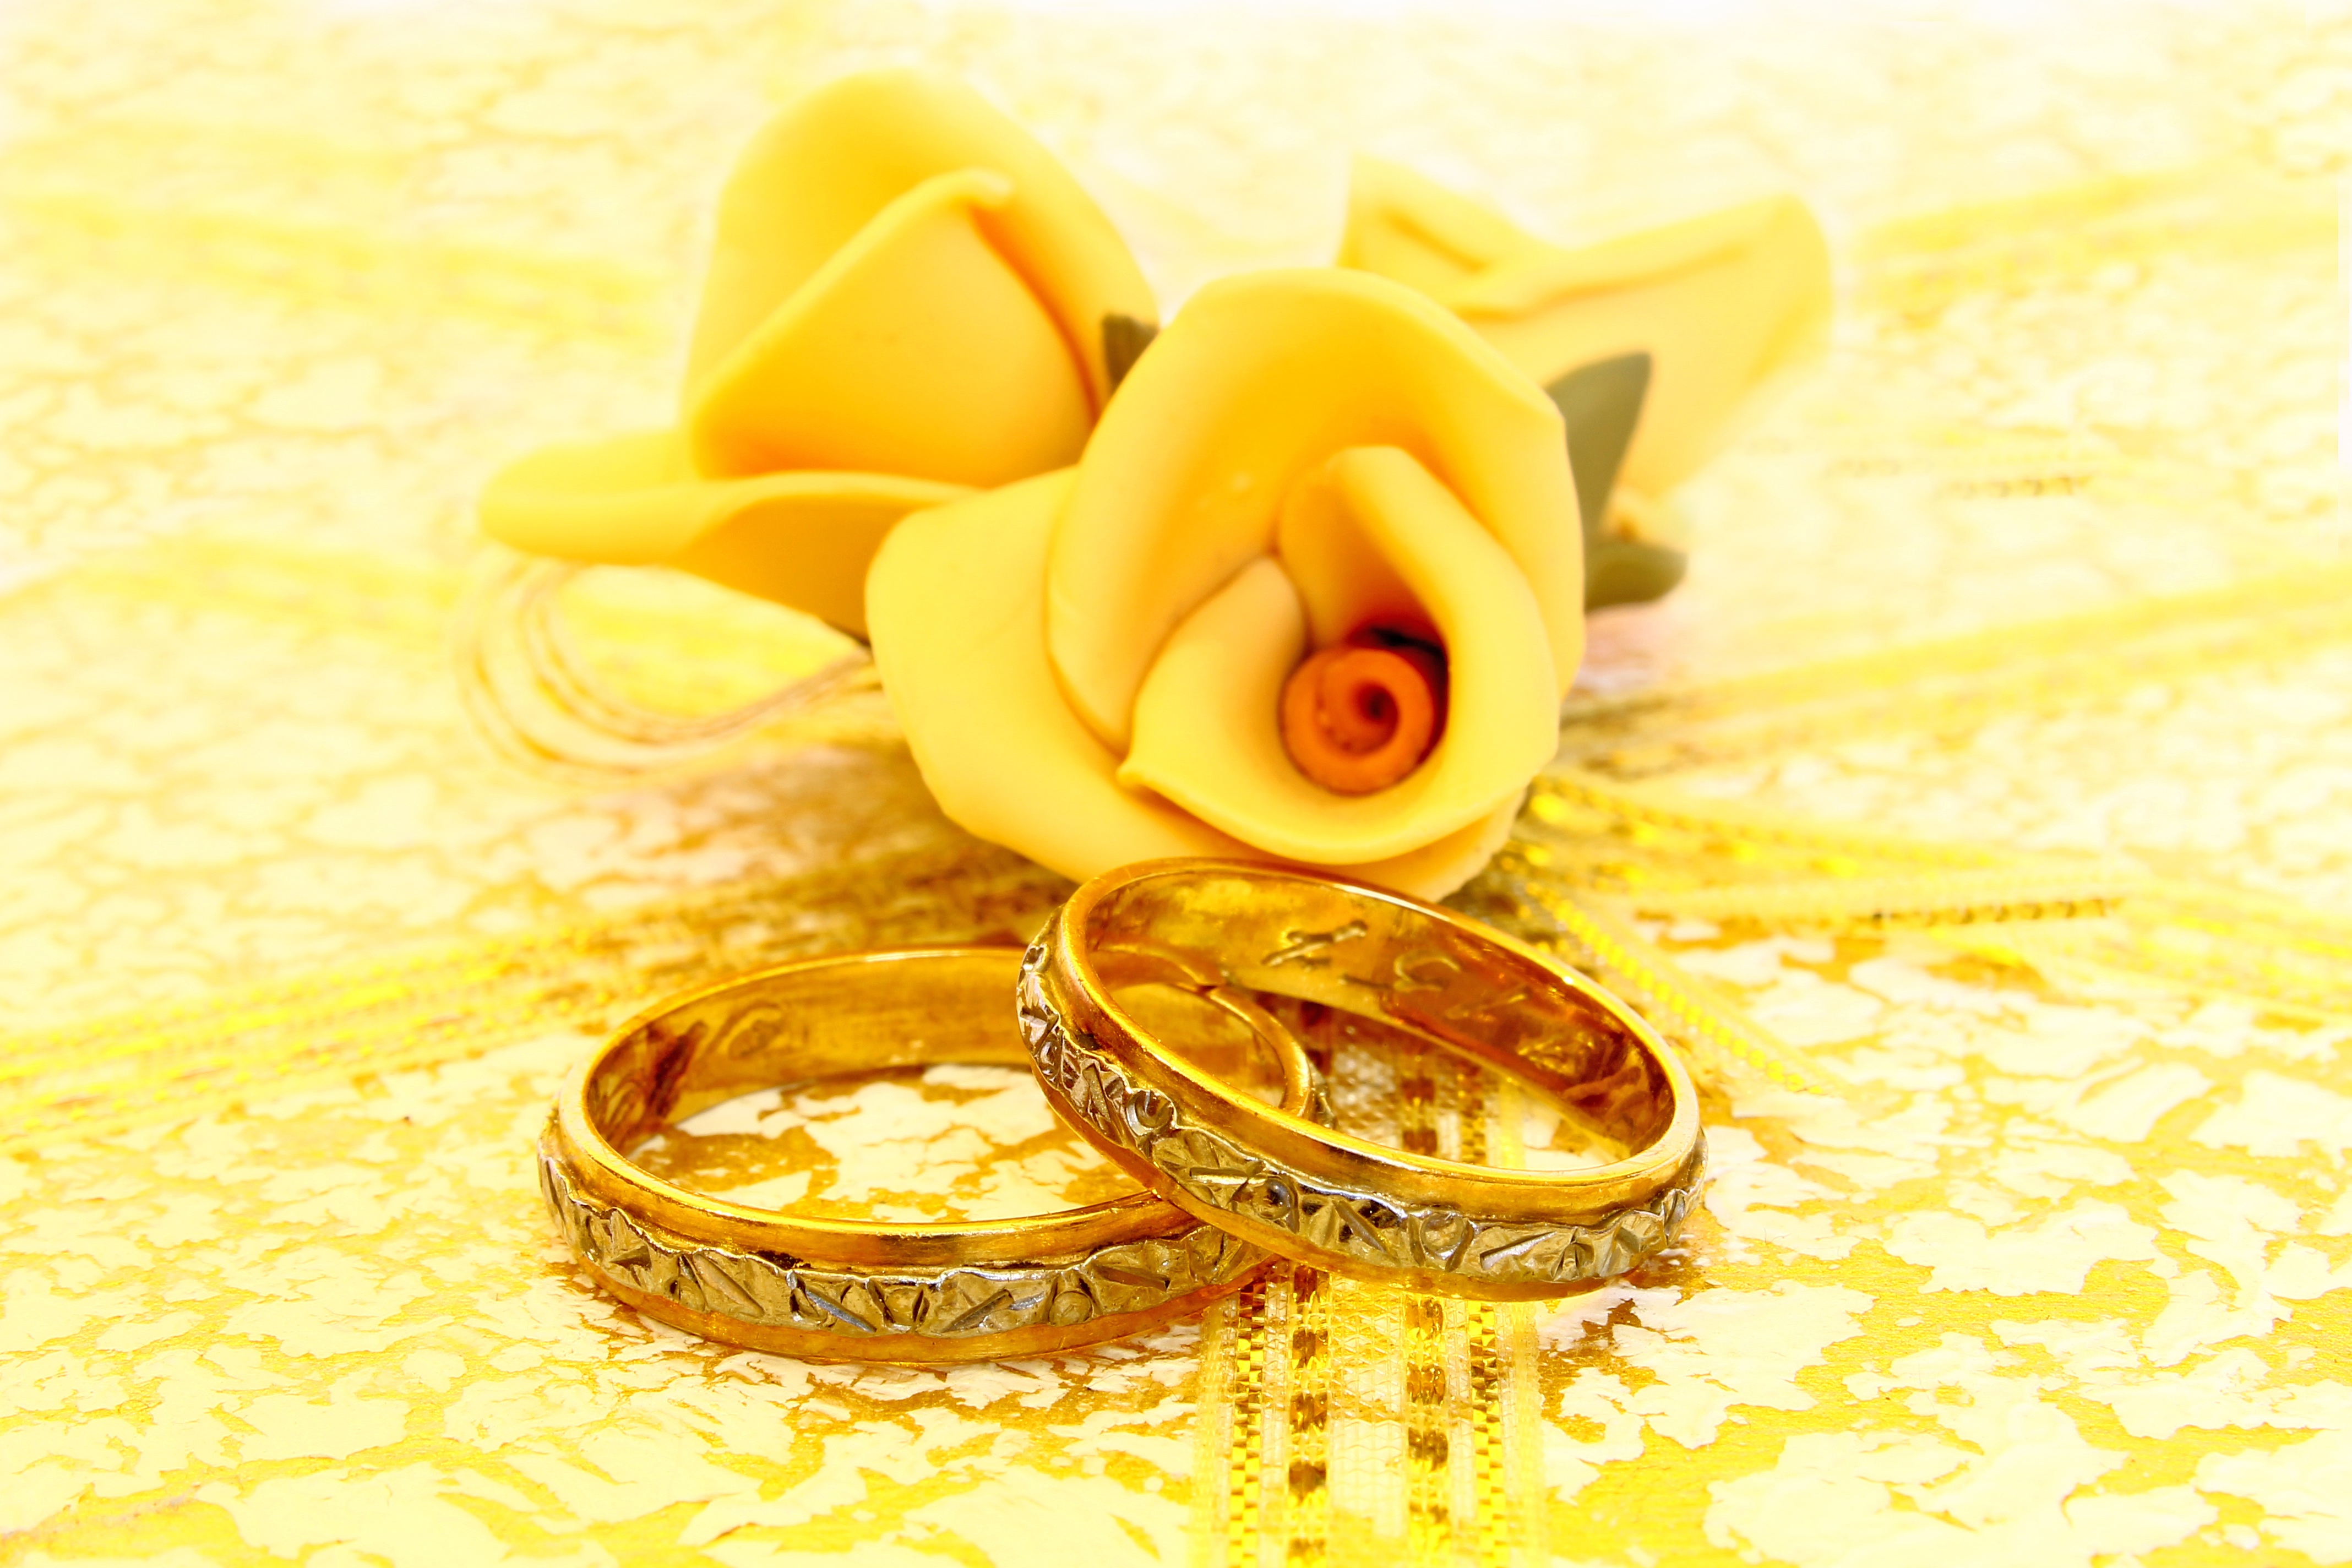
love, food, memory, yellow, jewellery, gold, silver, saudade, parents, alliances, silver wedding